N-75 National Highway

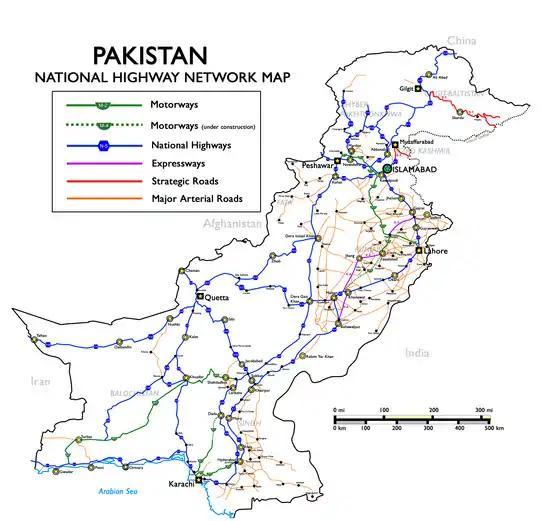
Map of National Highways of Pakistan also indicating N-75

The National Highway 75 or the N-75 is a 90-kilometre-long national highway in Pakistan. It runs from the capital city of Islamabad to the town of Kohala via Murree in Punjab. It is maintained and operated by Pakistan's National Highway Authority.